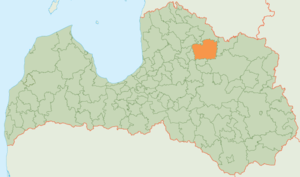
Smiltene est un novads de Lettonie, situé dans la région de Vidzeme. En 2009, sa population est de 14 376 habitants.